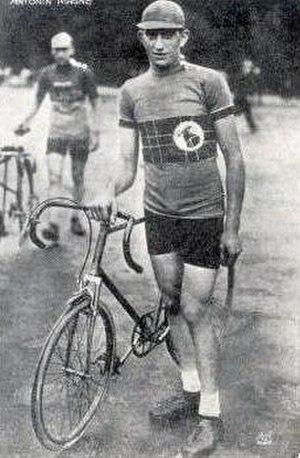
André Leducq, né le 27 février 1904 à Saint-Ouen, dans le département de la Seine, et mort le 18 juin 1980 à Marseille, dans les Bouches-du-Rhône, est un coureur cycliste français. Professionnel de 1926 à 1938, il est considéré comme l'un des plus grands coureurs français de l'histoire du cyclisme. Double vainqueur du Tour de France, en 1930 et 1932, il remporte 25 victoires d'étape sur l'épreuve, soit le quatrième plus grand total derrière Eddy Merckx, Bernard Hinault et Mark Cavendish. Il compte en outre une victoire sur Paris-Roubaix en 1928, ainsi qu'un titre de champion du monde sur route amateurs en 1924. Il est également double champion de France sur route chez les amateurs, une fois dans la catégorie des juniors et une fois chez les militaires.
Antoine Marius Magne dit Antonin Magne, né le 15 février 1904 à Ytrac et mort le 8 septembre 1983 à Arcachon, est un coureur cycliste français, professionnel de 1926 à 1939. Vainqueur du Tour de France en 1931 puis en 1934, il y gagne neuf étapes en dix participations, et s'y classe troisième en 1930 et deuxième en 1936. Coureur majeur des années 1930, il compte également à son palmarès un titre de champion du monde sur route en 1936 et trois succès consécutifs dans le Grand Prix des Nations entre 1934 et 1936. Il échoue en revanche dans sa quête du maillot de champion de France, se classant quatre fois à la deuxième place de l'épreuve.
Le fabricant de bicyclettes Alléluia, crée en 1902, sponsorise individuellement des coureurs, puis une équipe cycliste française, de cyclisme professionnel sur route, maillot écossais vert, avec la cloche, le logo des Alléluia. La marque est active dans le sport entre 1914 et 1955.